Communism in Nepal

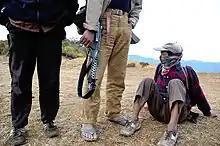
Maoist rebels in rural Nepal

Pushpa Kamal Dahal and Baburam Bhattarai had split from their respective minor communist parties and formed the Maoist Party, which launched a "people's war" by 1996. The maoists mainly employed guerilla tactics, attacking police stations and government infrastructures. After Nepal Army was deployed and violence intensified, war crimes and crimes against humanity were committed by both sides. By 2005, the civil war had reached a stalemate, both politically and militarily. King Gyanendra had taken over direct rule of the country citing failure of the political parties to provide peace and security in the country, the Maoist party was deeply entrenched in the rural villages of Nepal and possessed the capability to bring the country to a standstill by calling a general strike whenever it desired but had no capability to dislodge the Nepali joint armed forces from district headquarters, while the major political parties, including Nepali congress and CPN (UML) were seeking a way to end violence in the country, as well as end direct rule of the king through popular protests. All together more than 17,000 people were killed, hundreds went missing and at least 200 000 were displaced during the Nepalese Civil War in 1996–2006.